Christophe Jallet

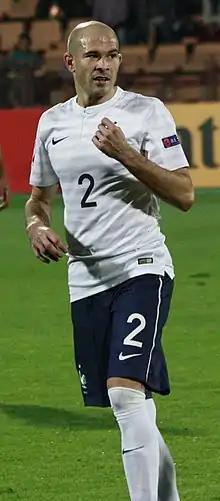
Jallet playing for France in 2014

Christophe Jean-Pierre Jallet (born 31 October 1983) is a French former professional footballer who played as a right back. During his career, he played for Niort, Lorient, Paris Saint-Germain, Lyon, Nice and Amiens, as well as registering 16 caps for the France national team between 2012 and 2017.